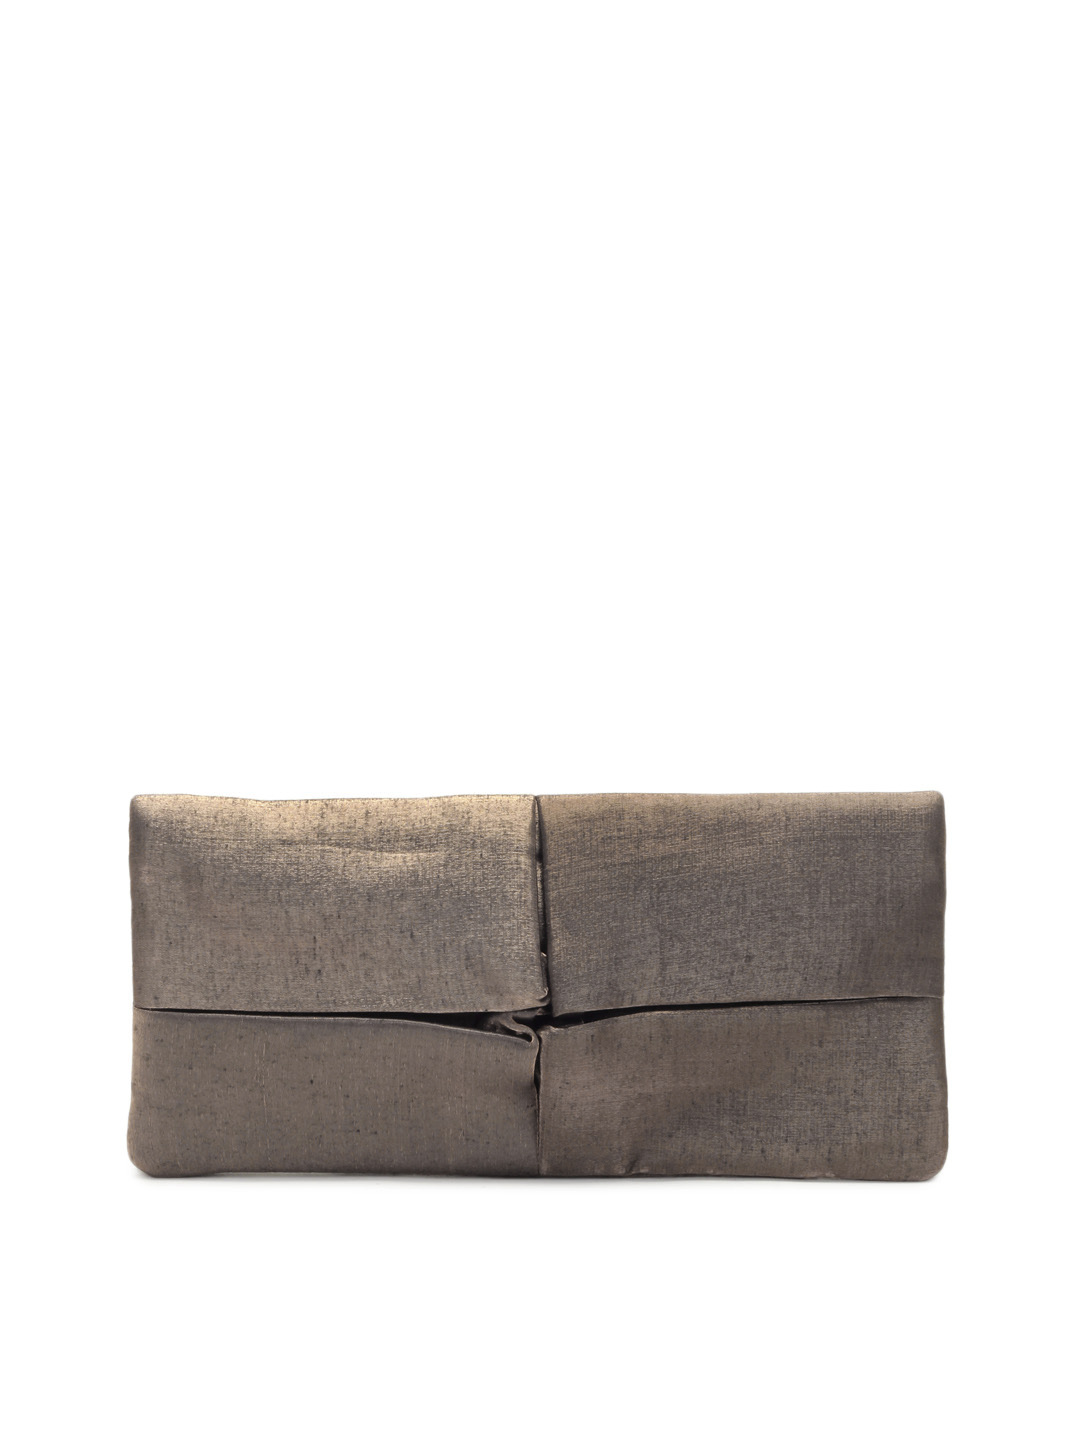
Baggit Women Bronze Clutch
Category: Accessories / Bags / Clutches
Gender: Women
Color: Bronze
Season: Summer 2012
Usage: Casual